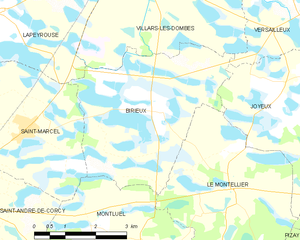
Carte des communes françaises: Birieux